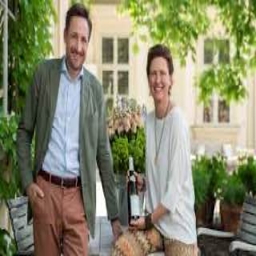
The Prince of Liechtenstein's wine cellars